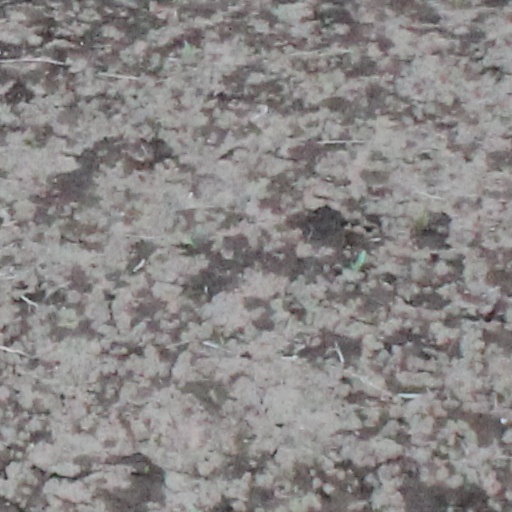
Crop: wheat